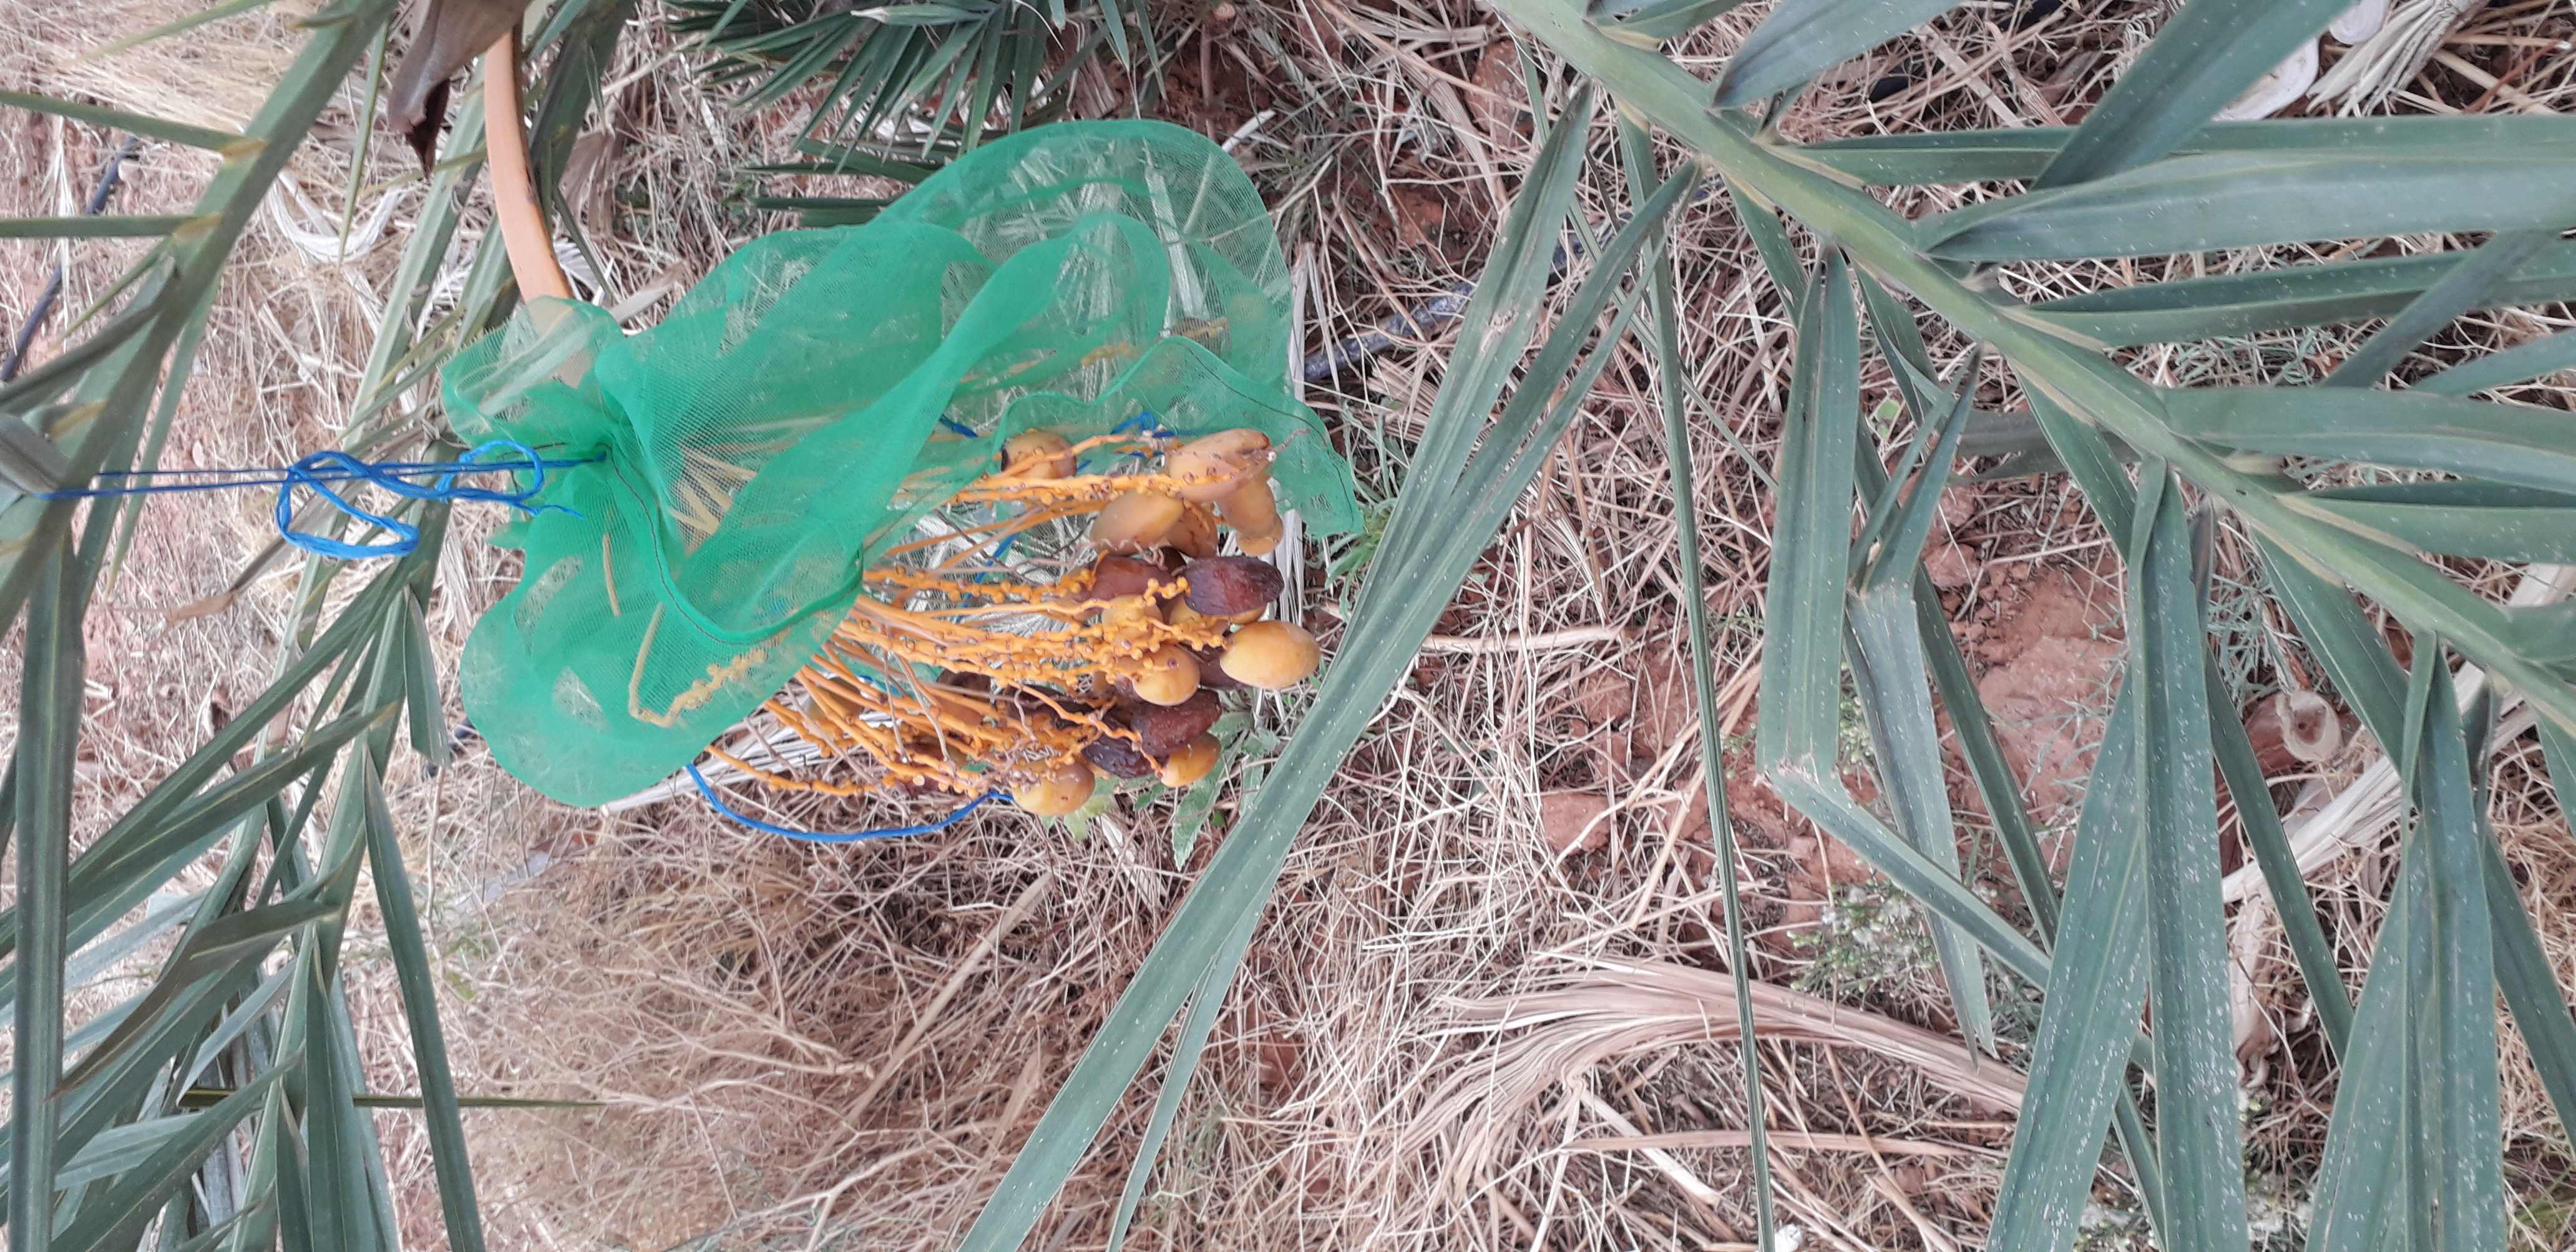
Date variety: Boumajhoul